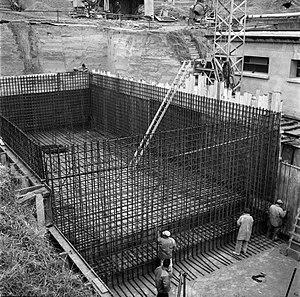
Prairie des Filtres. Le 15 Février 1964. Vue d'un chantier à la Prairie des Filtres.
La prairie des Filtres est une zone verte de la ville de Toulouse dans la Haute-Garonne. Elle est située le long de la Garonne près du Pont-Neuf et du Cours Dillon.